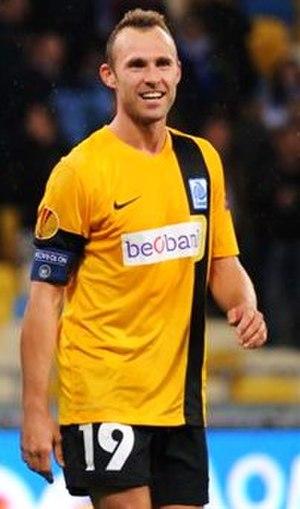
Thomas Buffel est un footballeur belge, né le 19 février 1981 à Bruges.